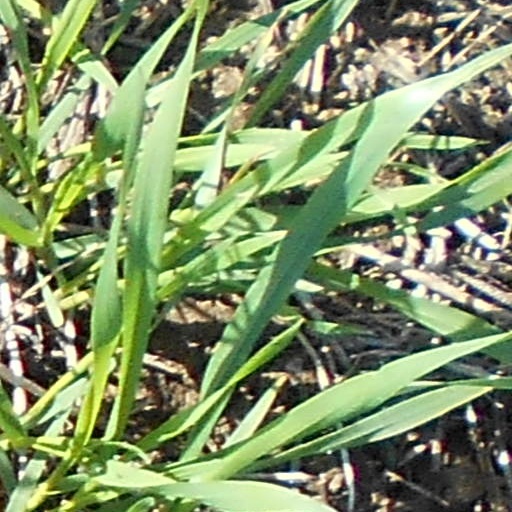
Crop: wheat